Tanks of Japan

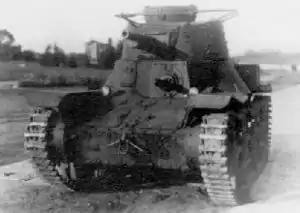
Type 4 Ke-Nu light tank

The was a tankette designed as a fast reconnaissance vehicle, and was a replacement for the earlier Type 94 TK.